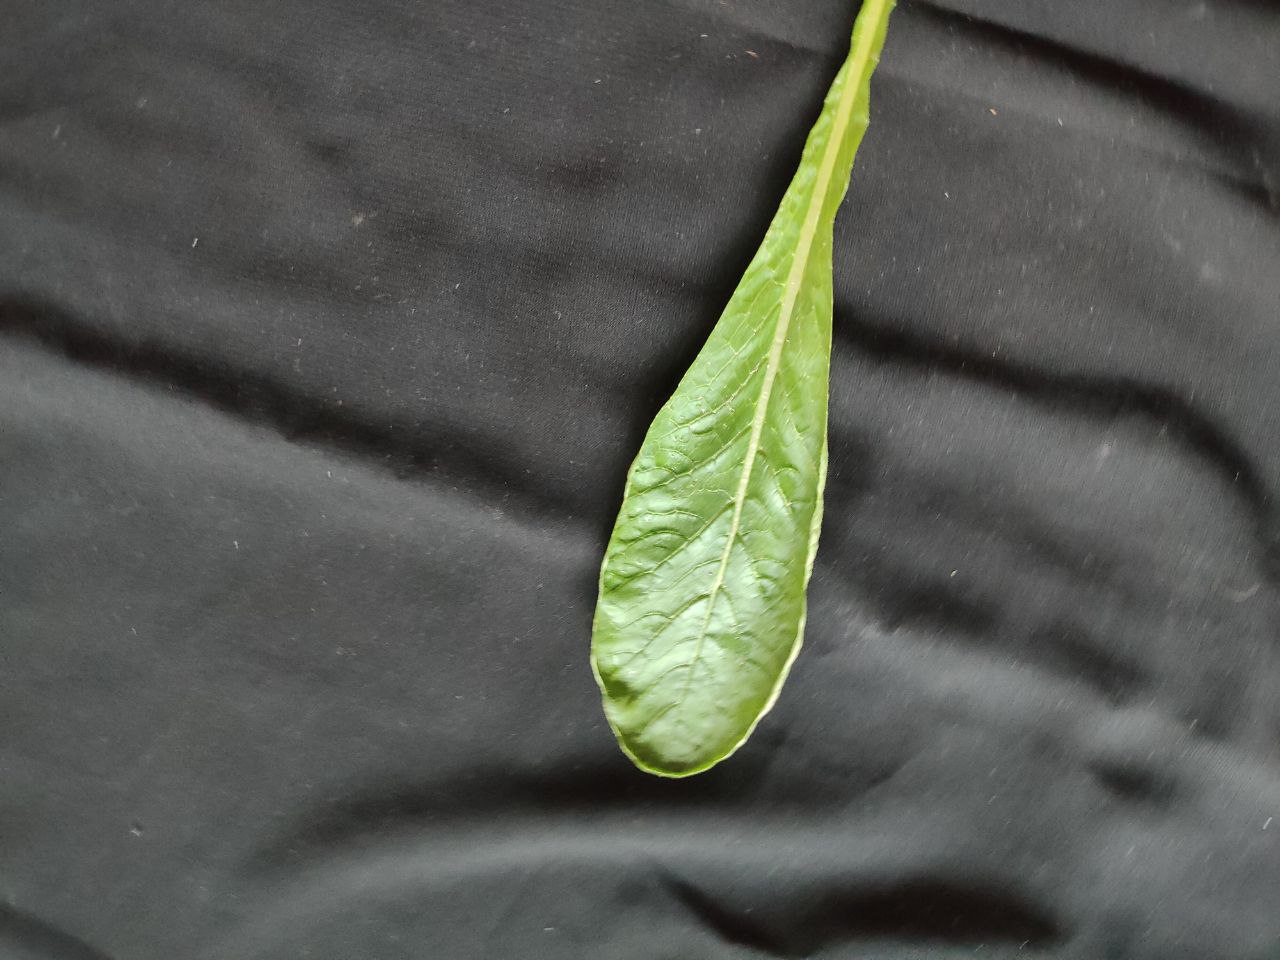
Label: Fresh leaf